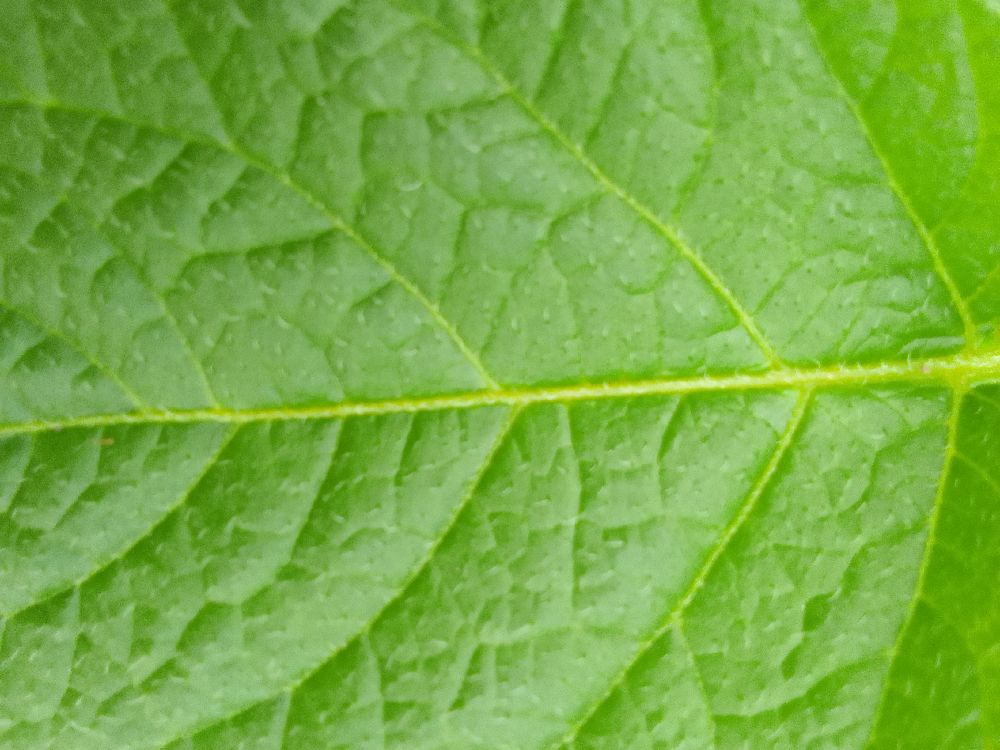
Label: Healthy